Sakaemachi Station (Toyama)

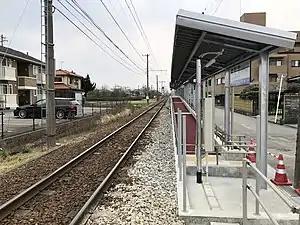
Sakaemachi Station in March 2019

is a railway station in the city of Toyama, Toyama Prefecture, Japan, operated by the private railway operator Toyama Chihō Railway.